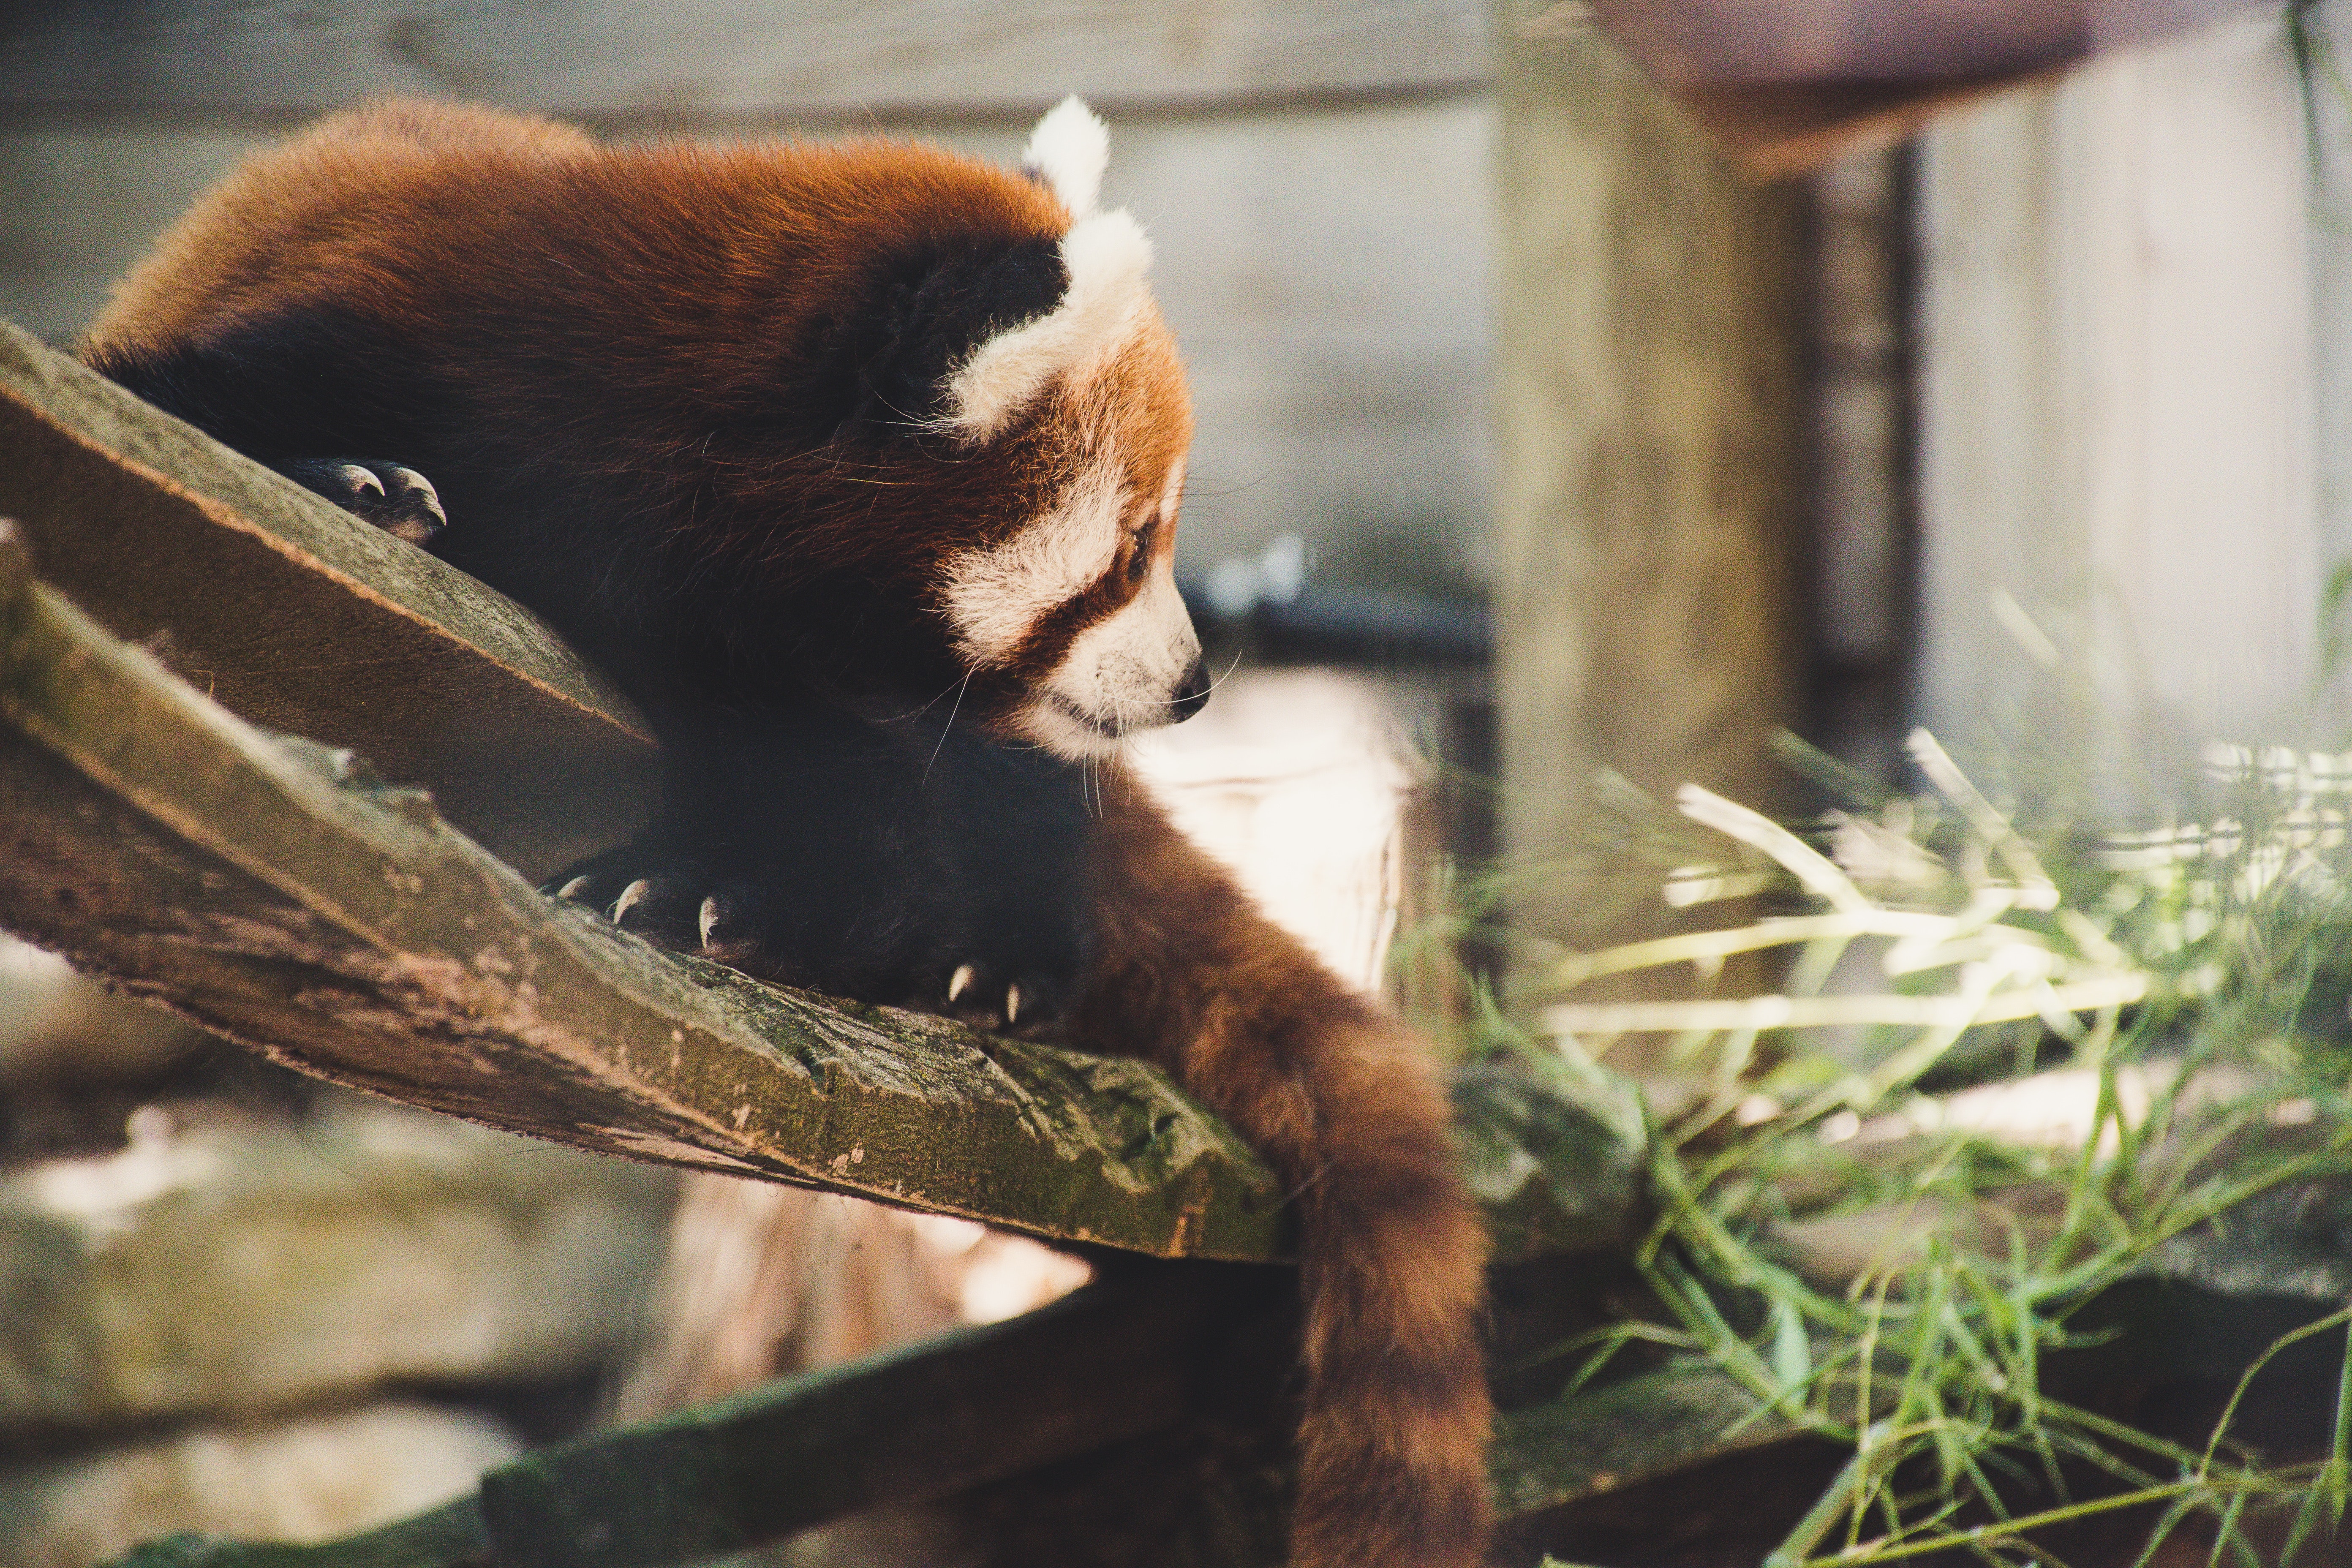
red panda, zoo, terrestrial animal, carnivore, organism, wildlife, adaptation, fawn, tail